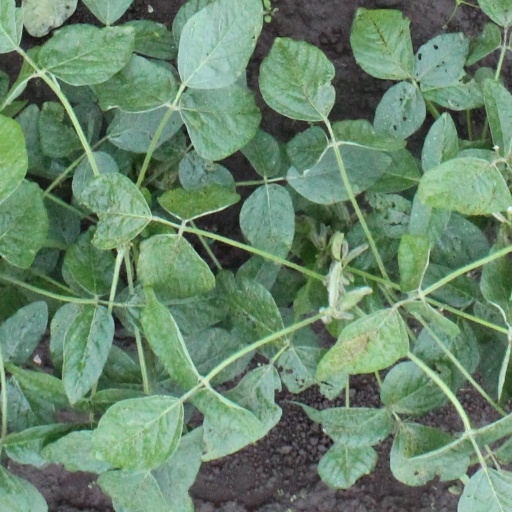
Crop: soybean